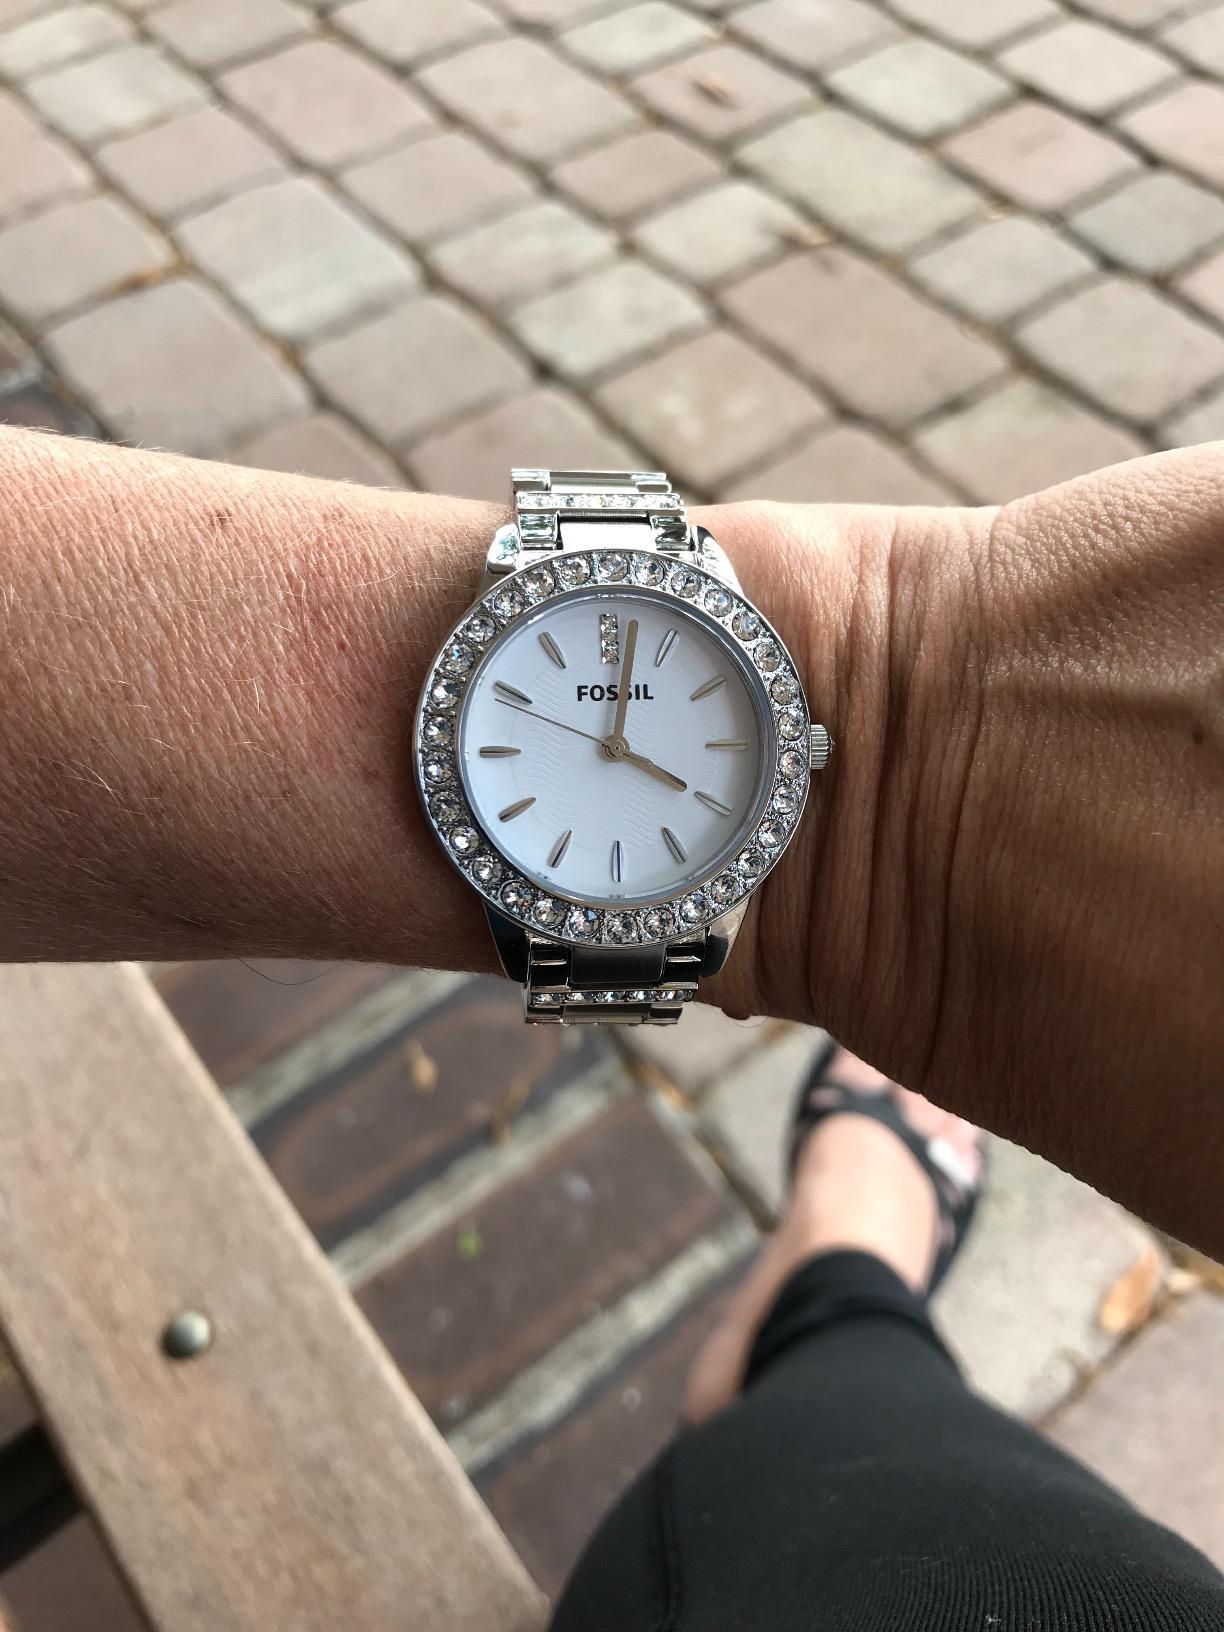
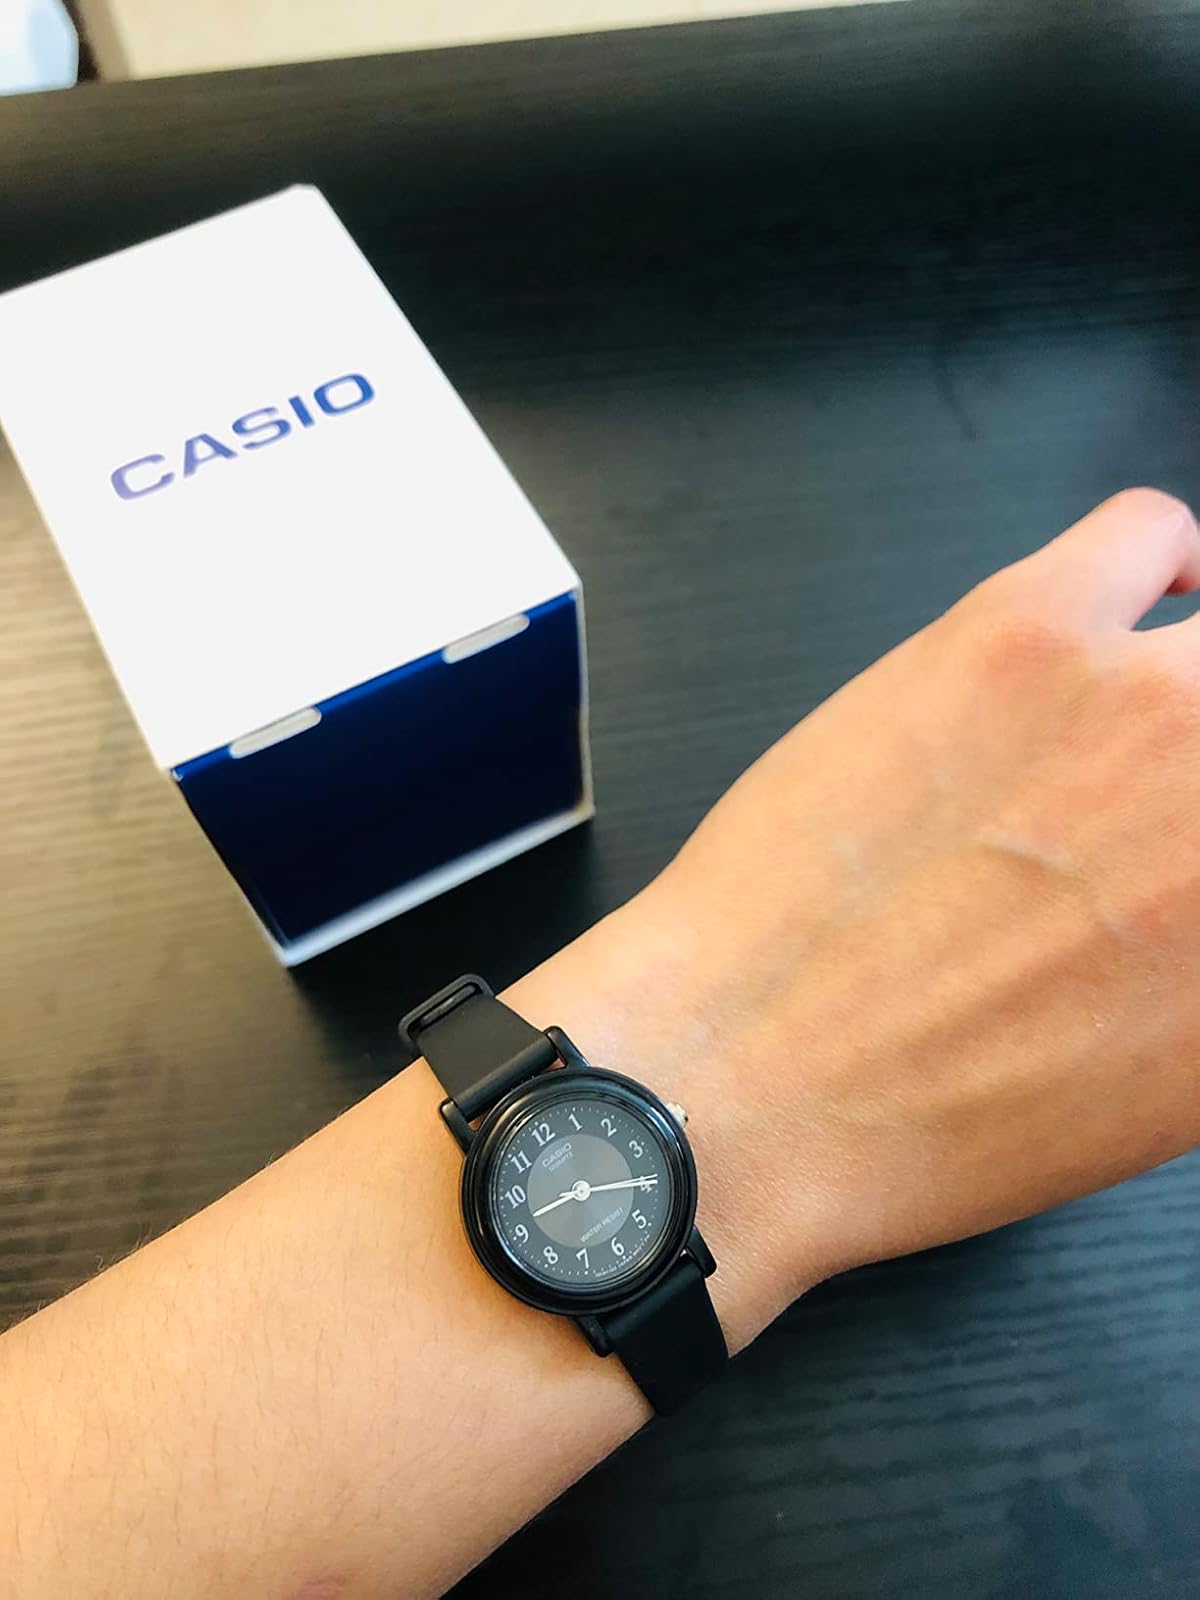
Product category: accessories_watch
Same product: no